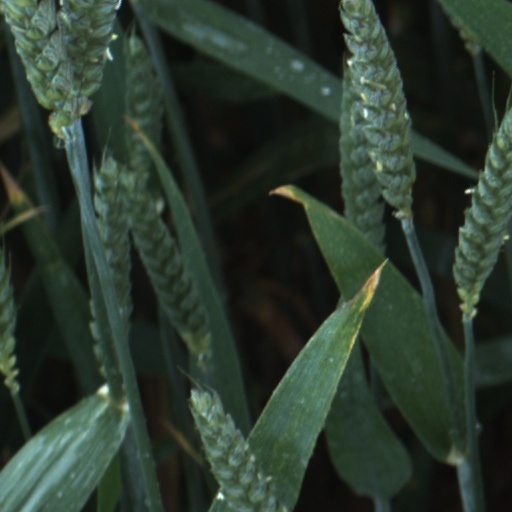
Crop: wheat